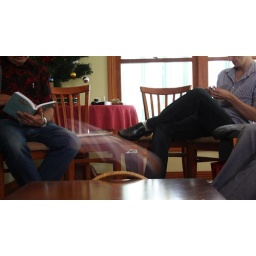
Bouncing balls across the living room tables in memory of Stan.